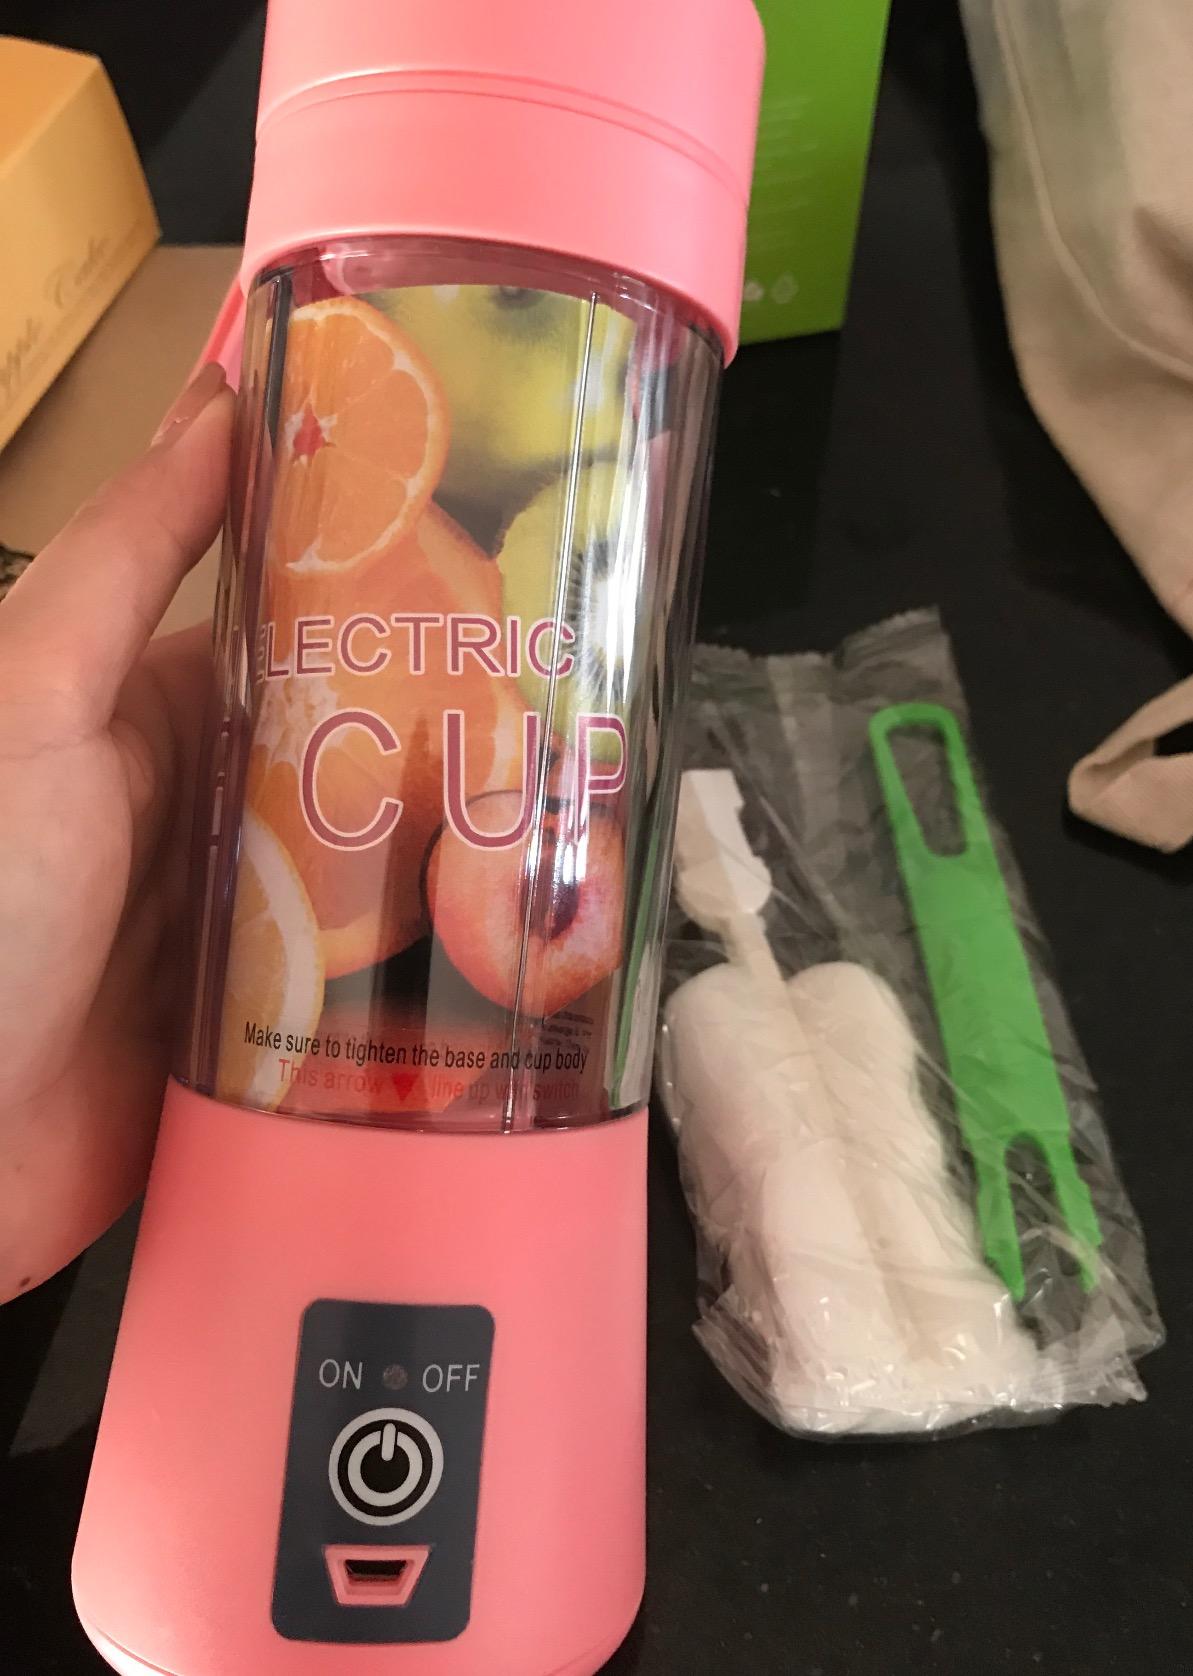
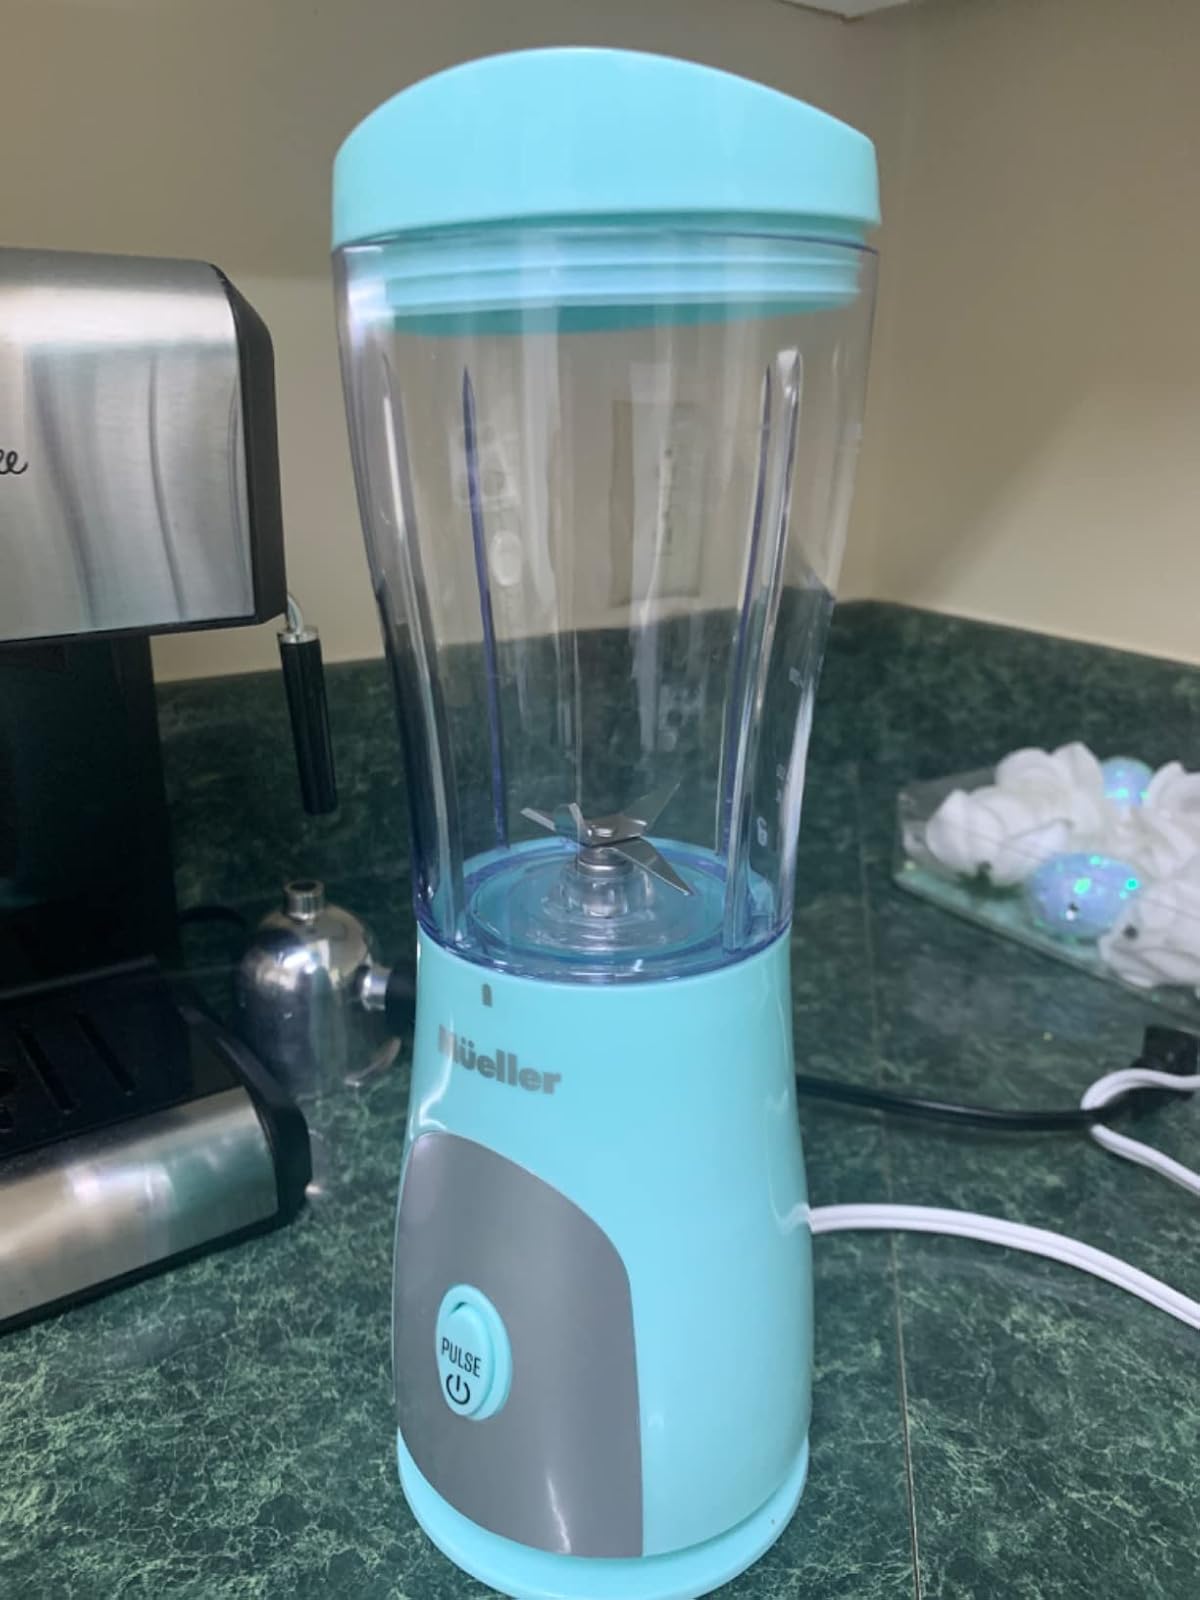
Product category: items_blender
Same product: no